Santa Maria Assunta, Meina

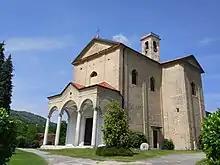

Santa Maria Assunta is an 18th-century Roman Catholic parish church in Via alla chiesa of the Frazione Ghevio outside the town of Meina, in the Province of Novara, region of Piedmont, Italy.